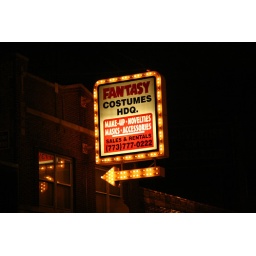
Shot this sign out a car window while in Chicago.